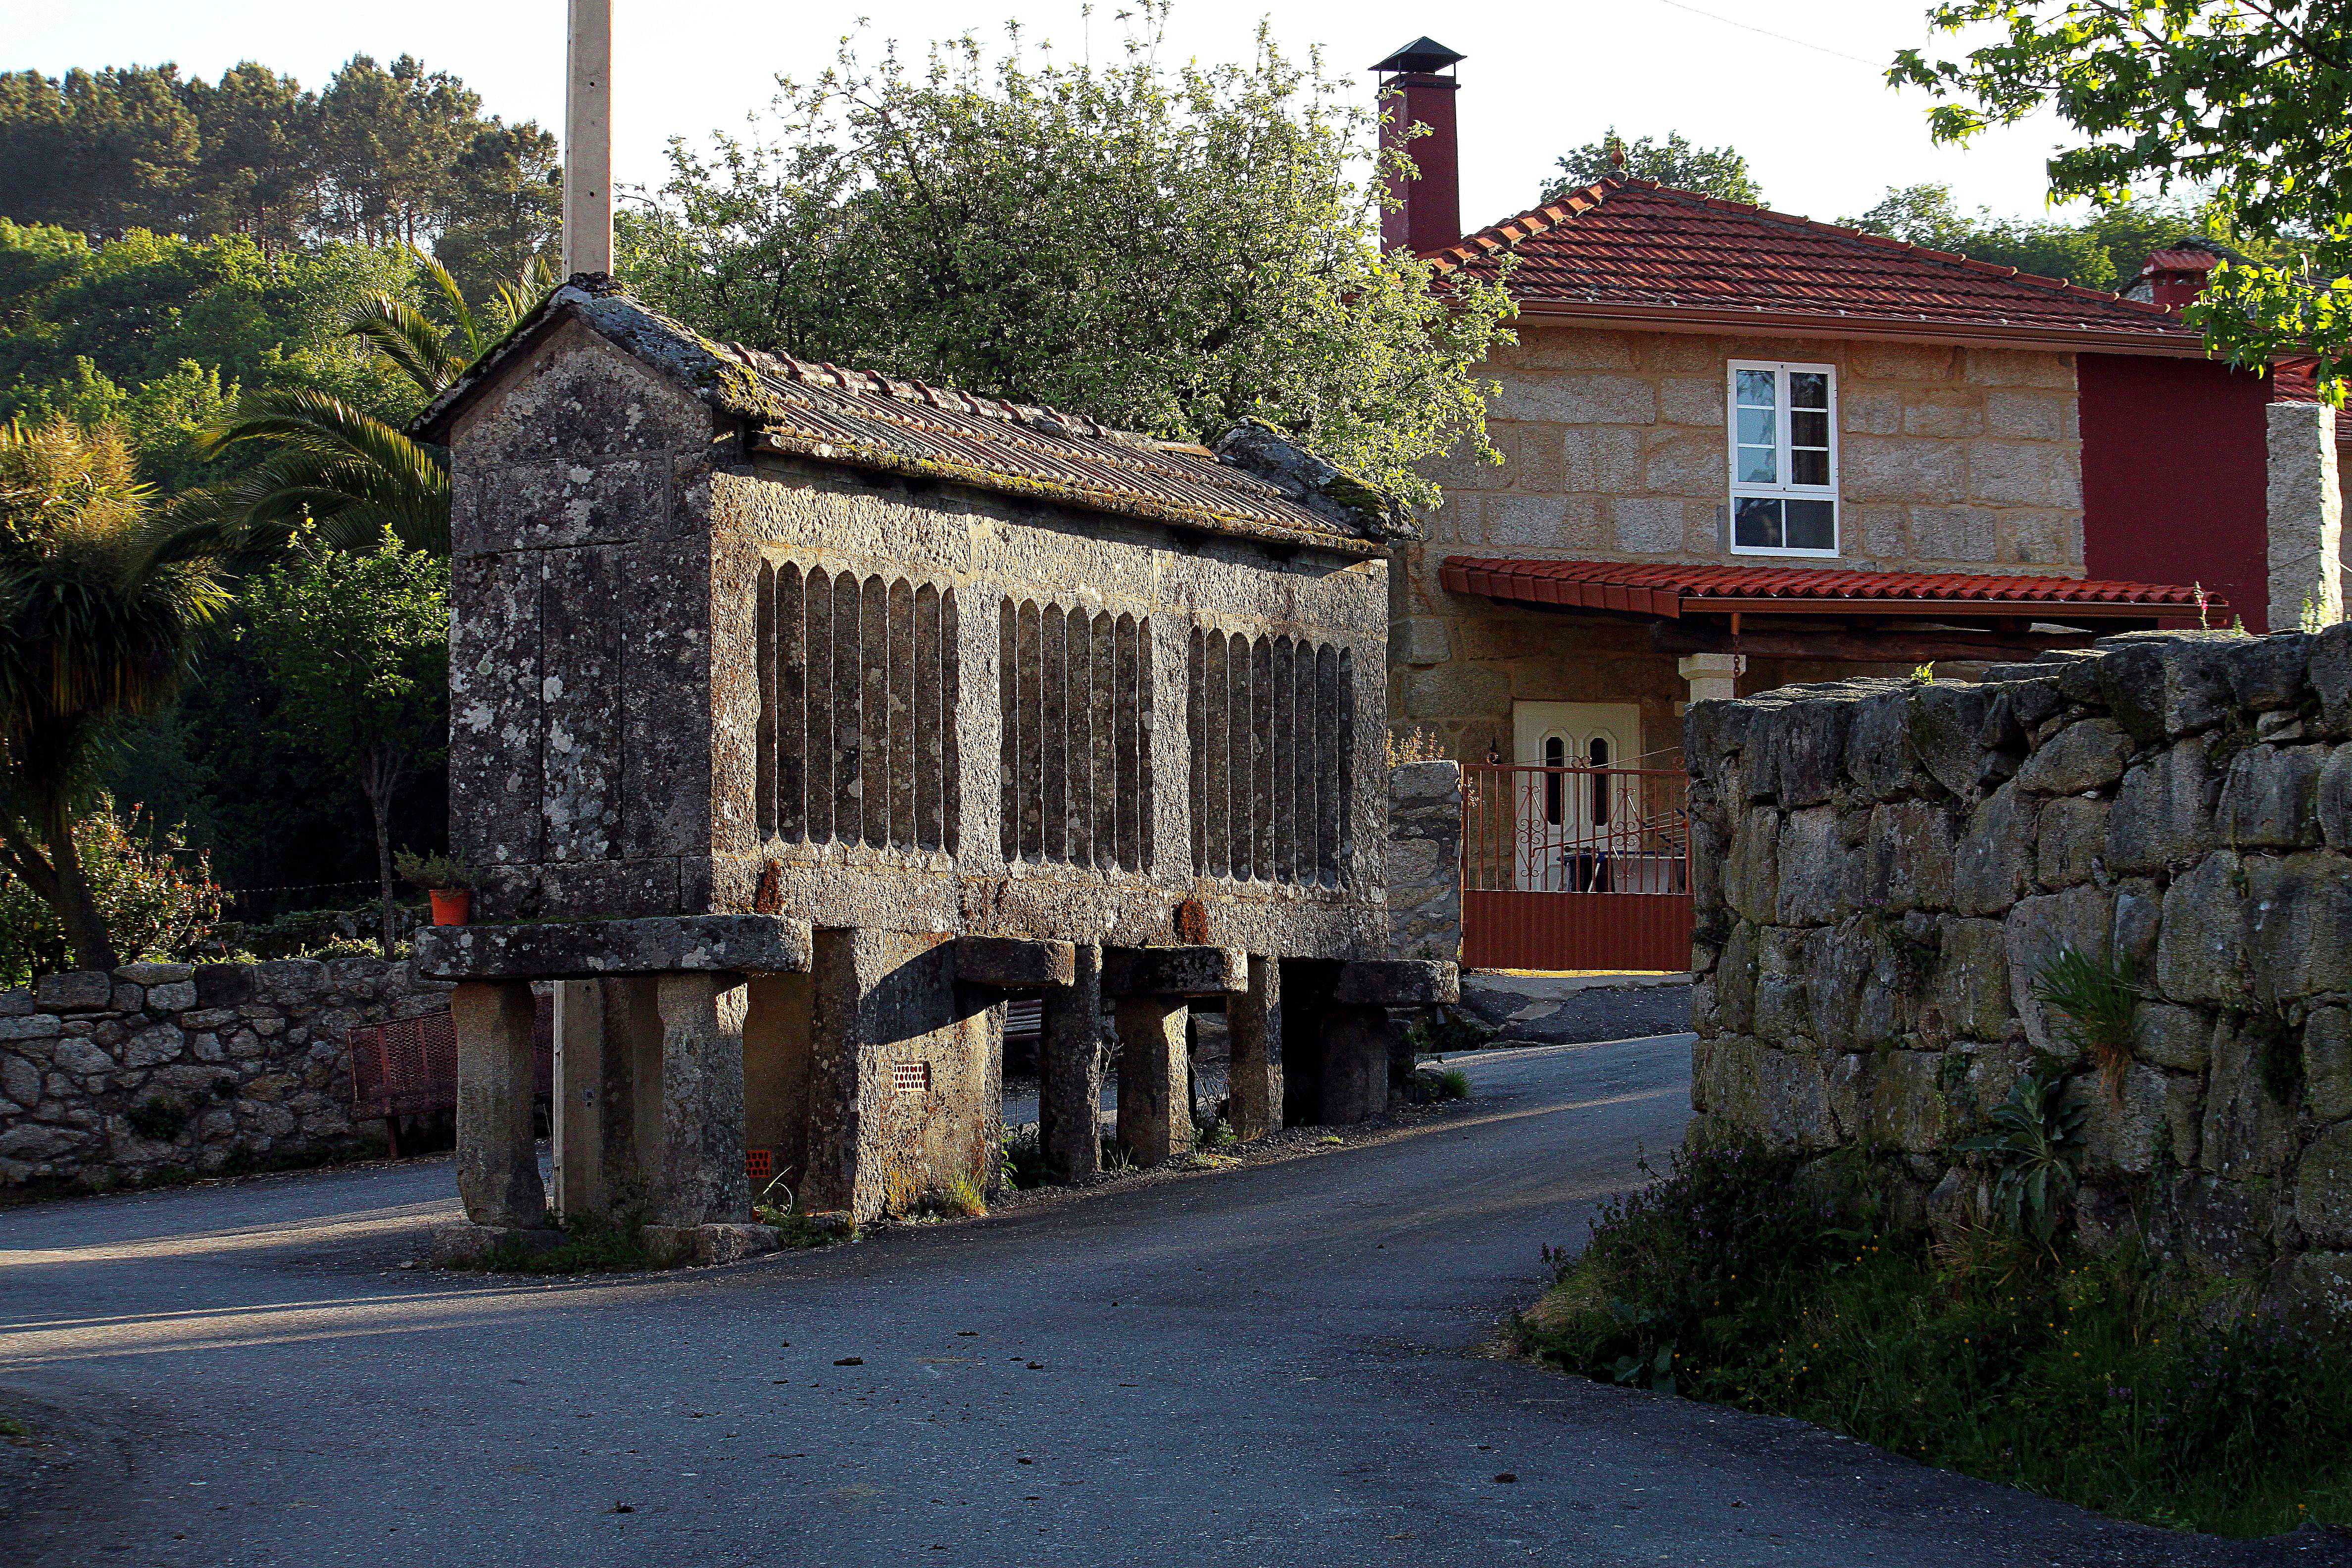
house, town, building, home, village, cottage, property, espaa, galicia, pontevedra, estate, ggl1, canoneos500d, cotobade, valongo, ruralgalicia, neighbourhood, rural area, residential area, human settlement